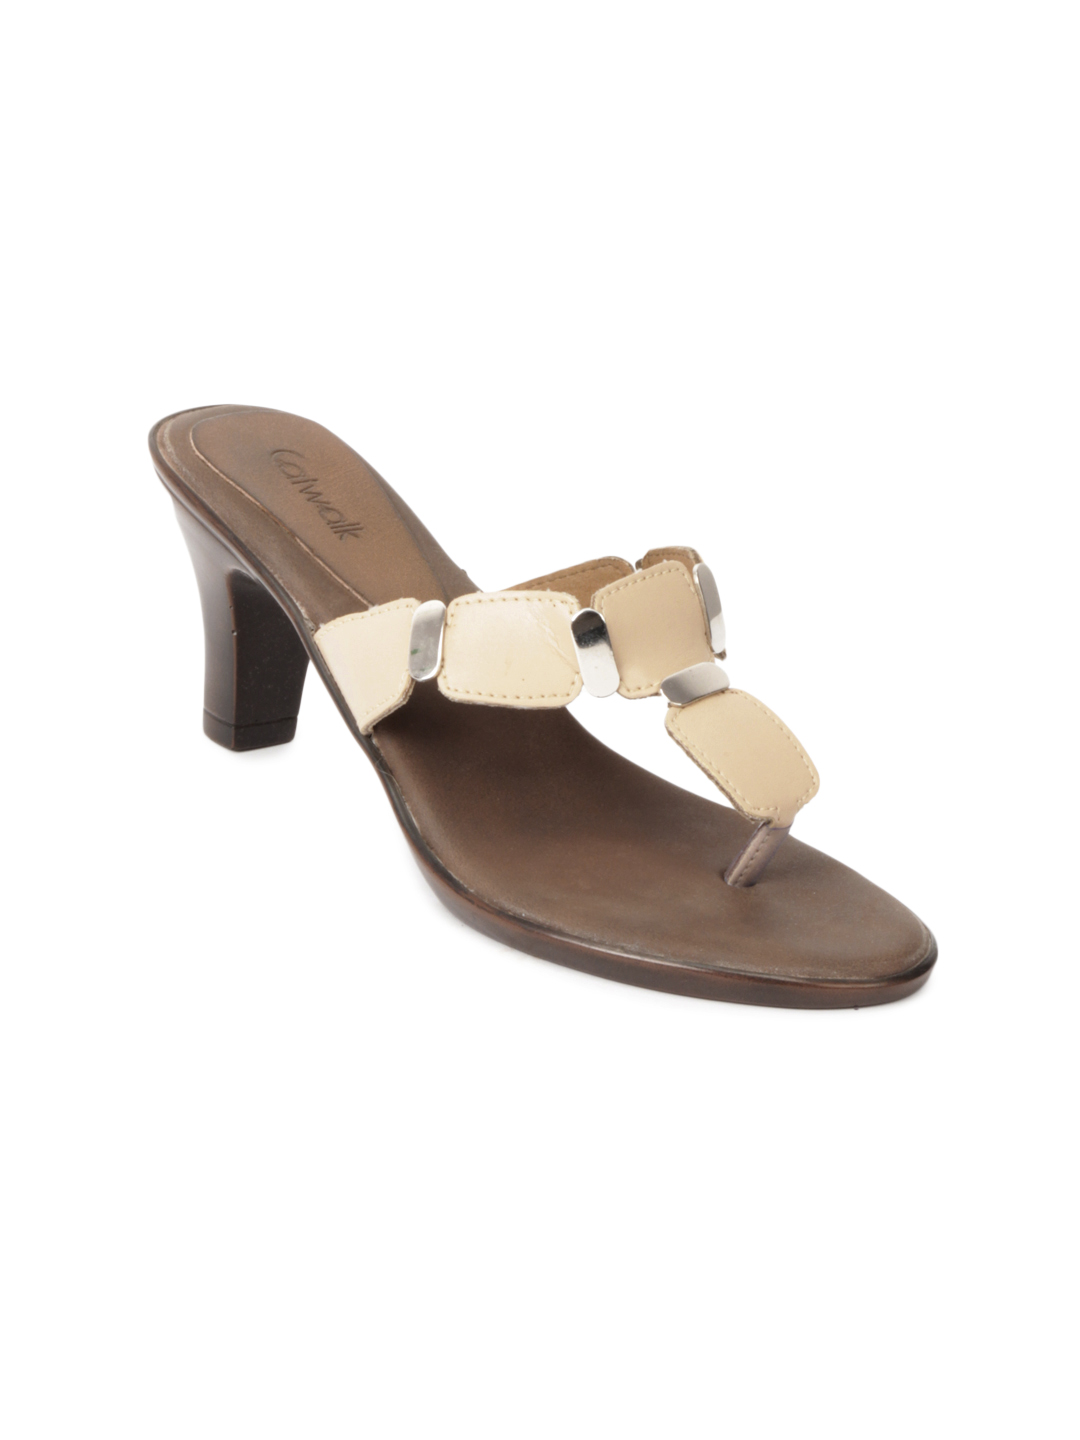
Catwalk Women Beige Heels
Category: Footwear / Shoes / Heels
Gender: Women
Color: Beige
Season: Winter 2015
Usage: Casual